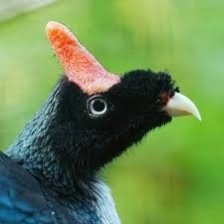
Species: HORNED GUAN
Scientific name: OREOPHASIS DERBIANUS